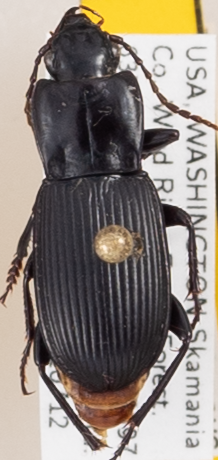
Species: Pterostichus herculaneus
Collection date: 2022-07-12
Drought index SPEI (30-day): -0.298
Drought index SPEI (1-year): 1.28
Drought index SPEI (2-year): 0.54